Mamutica

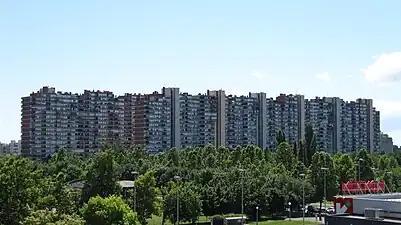
Mamutica

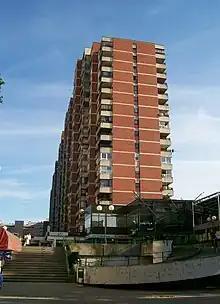
Mamutica from north

Mamutica (English: Female mammoth) is the largest building (by volume) in Zagreb and Croatia, as well as one of the largest apartment blocks in Europe.